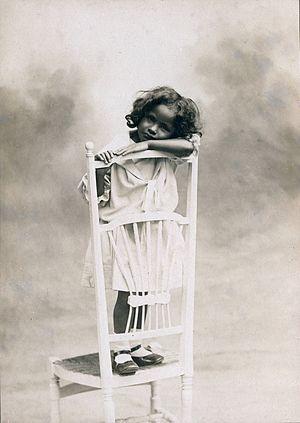
Cet article répertorie les monarques merina, depuis les origines les plus anciennes de la monarchie merina jusqu'à la conquête française du royaume merina lors de la seconde expédition à Madagascar.
La princesse Marie-Louise Razafinkeriefo de Madagascar, née le 1er mai 1897, morte le 18 janvier 1948, est la dernière héritière des Rois et Reines de Madagascar. Elle était une petite-nièce, et la fille adoptive, de Ranavalona III. Elle naît à La Réunion où sa famille avait été déportée par l’État français. Elle est contrainte ensuite de vivre en Algérie et en France métropolitaine. Pendant la Seconde Guerre mondiale, elle intervient dans le conflit comme infirmière.